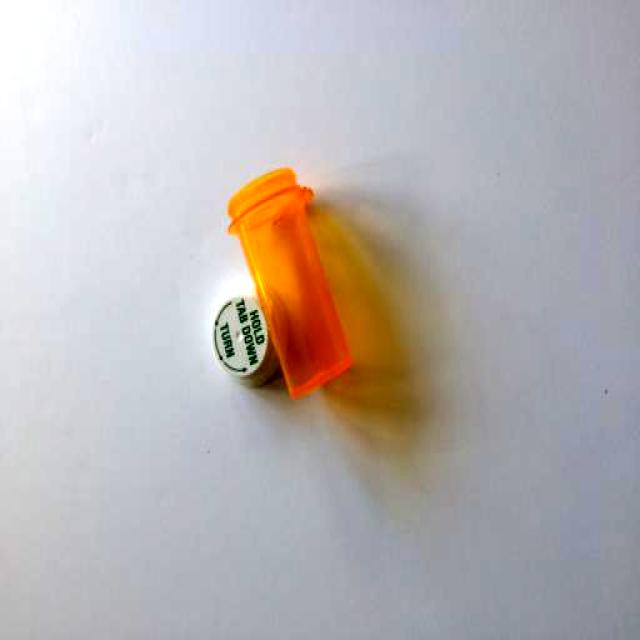
Label: Plastic